Christliches Jugenddorfwerk Deutschlands

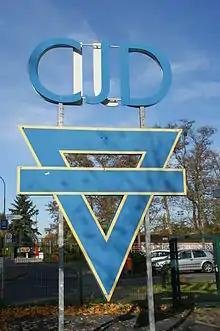
Logo sign outside CJD headquarters

CJD is a German Christian nonprofit organization. The organization was founded in 1947 by Christian pastor Arnold Dannenmann. CJD is an organisation that deals with youth, education and social work. Over 155,000 young people and adults every year get the chance to benefit from expert training, professional development, and support for their specific life situations. CJD's "broad range" of education, training and development programs helps primarily young with learning difficulties, such as dyslexia, or behavioral problems. In addition, the organization assists former drug addicts, migrants, refugees, drop-outs, chronically ill, highly gifted, people with physical and mental disabilities, socially disadvantaged, young offenders and youth with a past experience of violence.